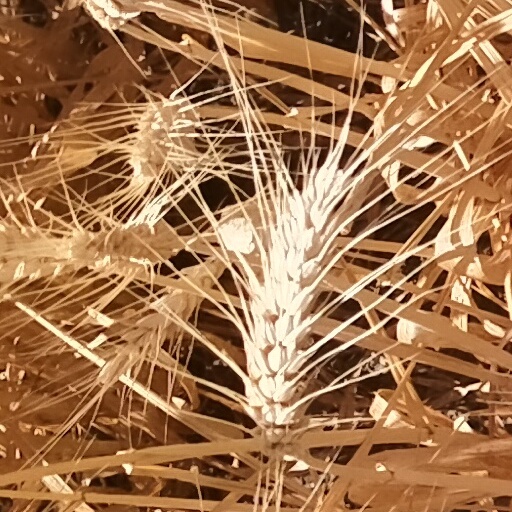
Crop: wheat